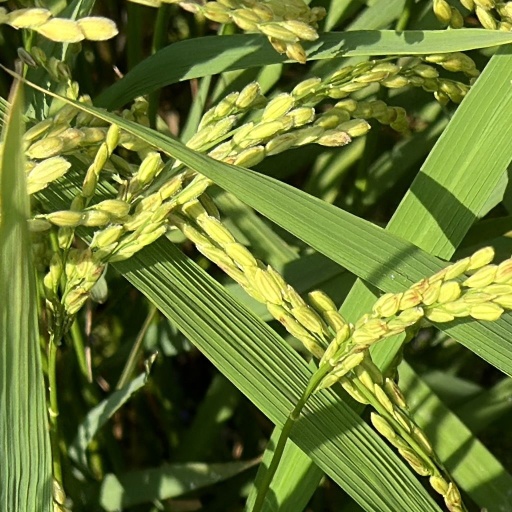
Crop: rice